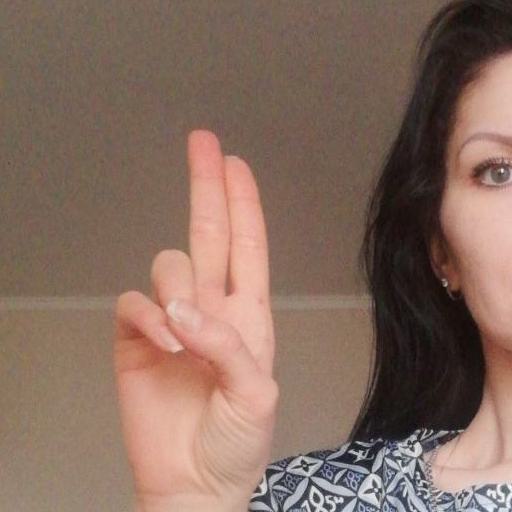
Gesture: two_up